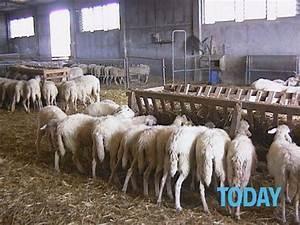
sheep